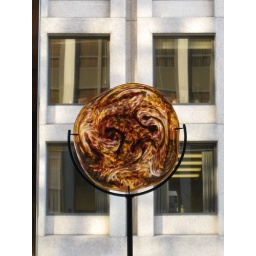
Round glass in front of window